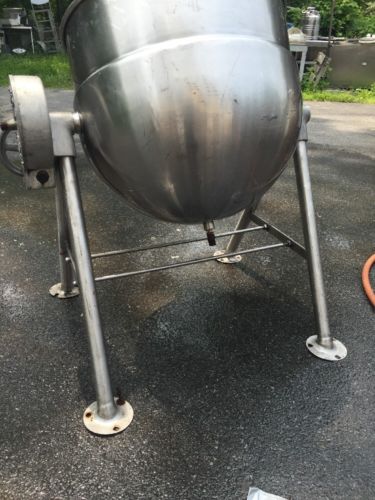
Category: kettle